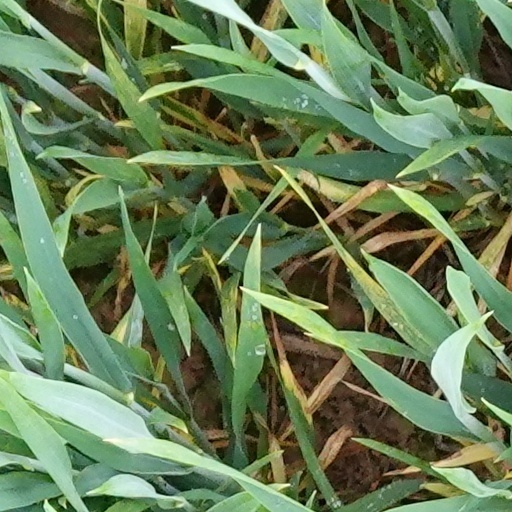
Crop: wheat